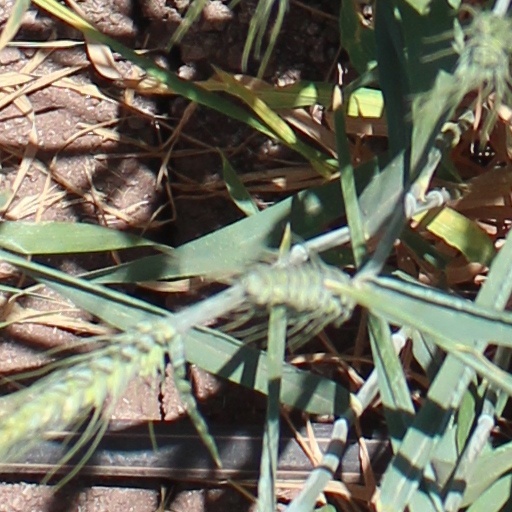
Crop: wheat